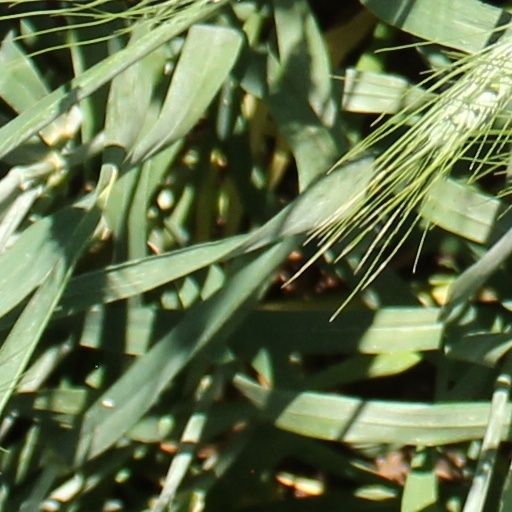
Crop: wheat